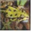
Label: frog